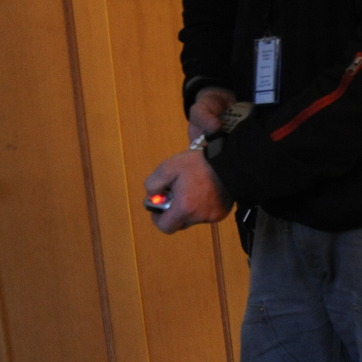
Material: skin